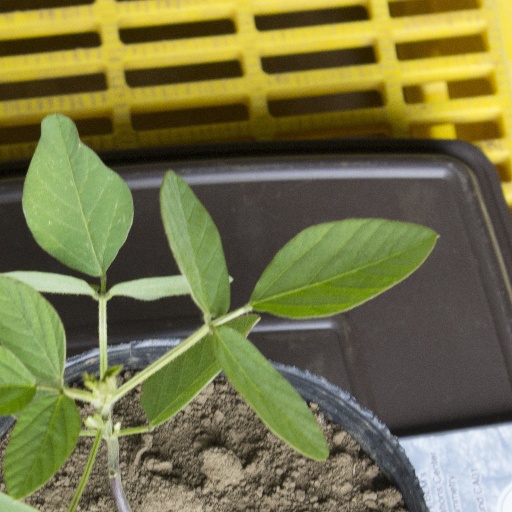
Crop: soybean